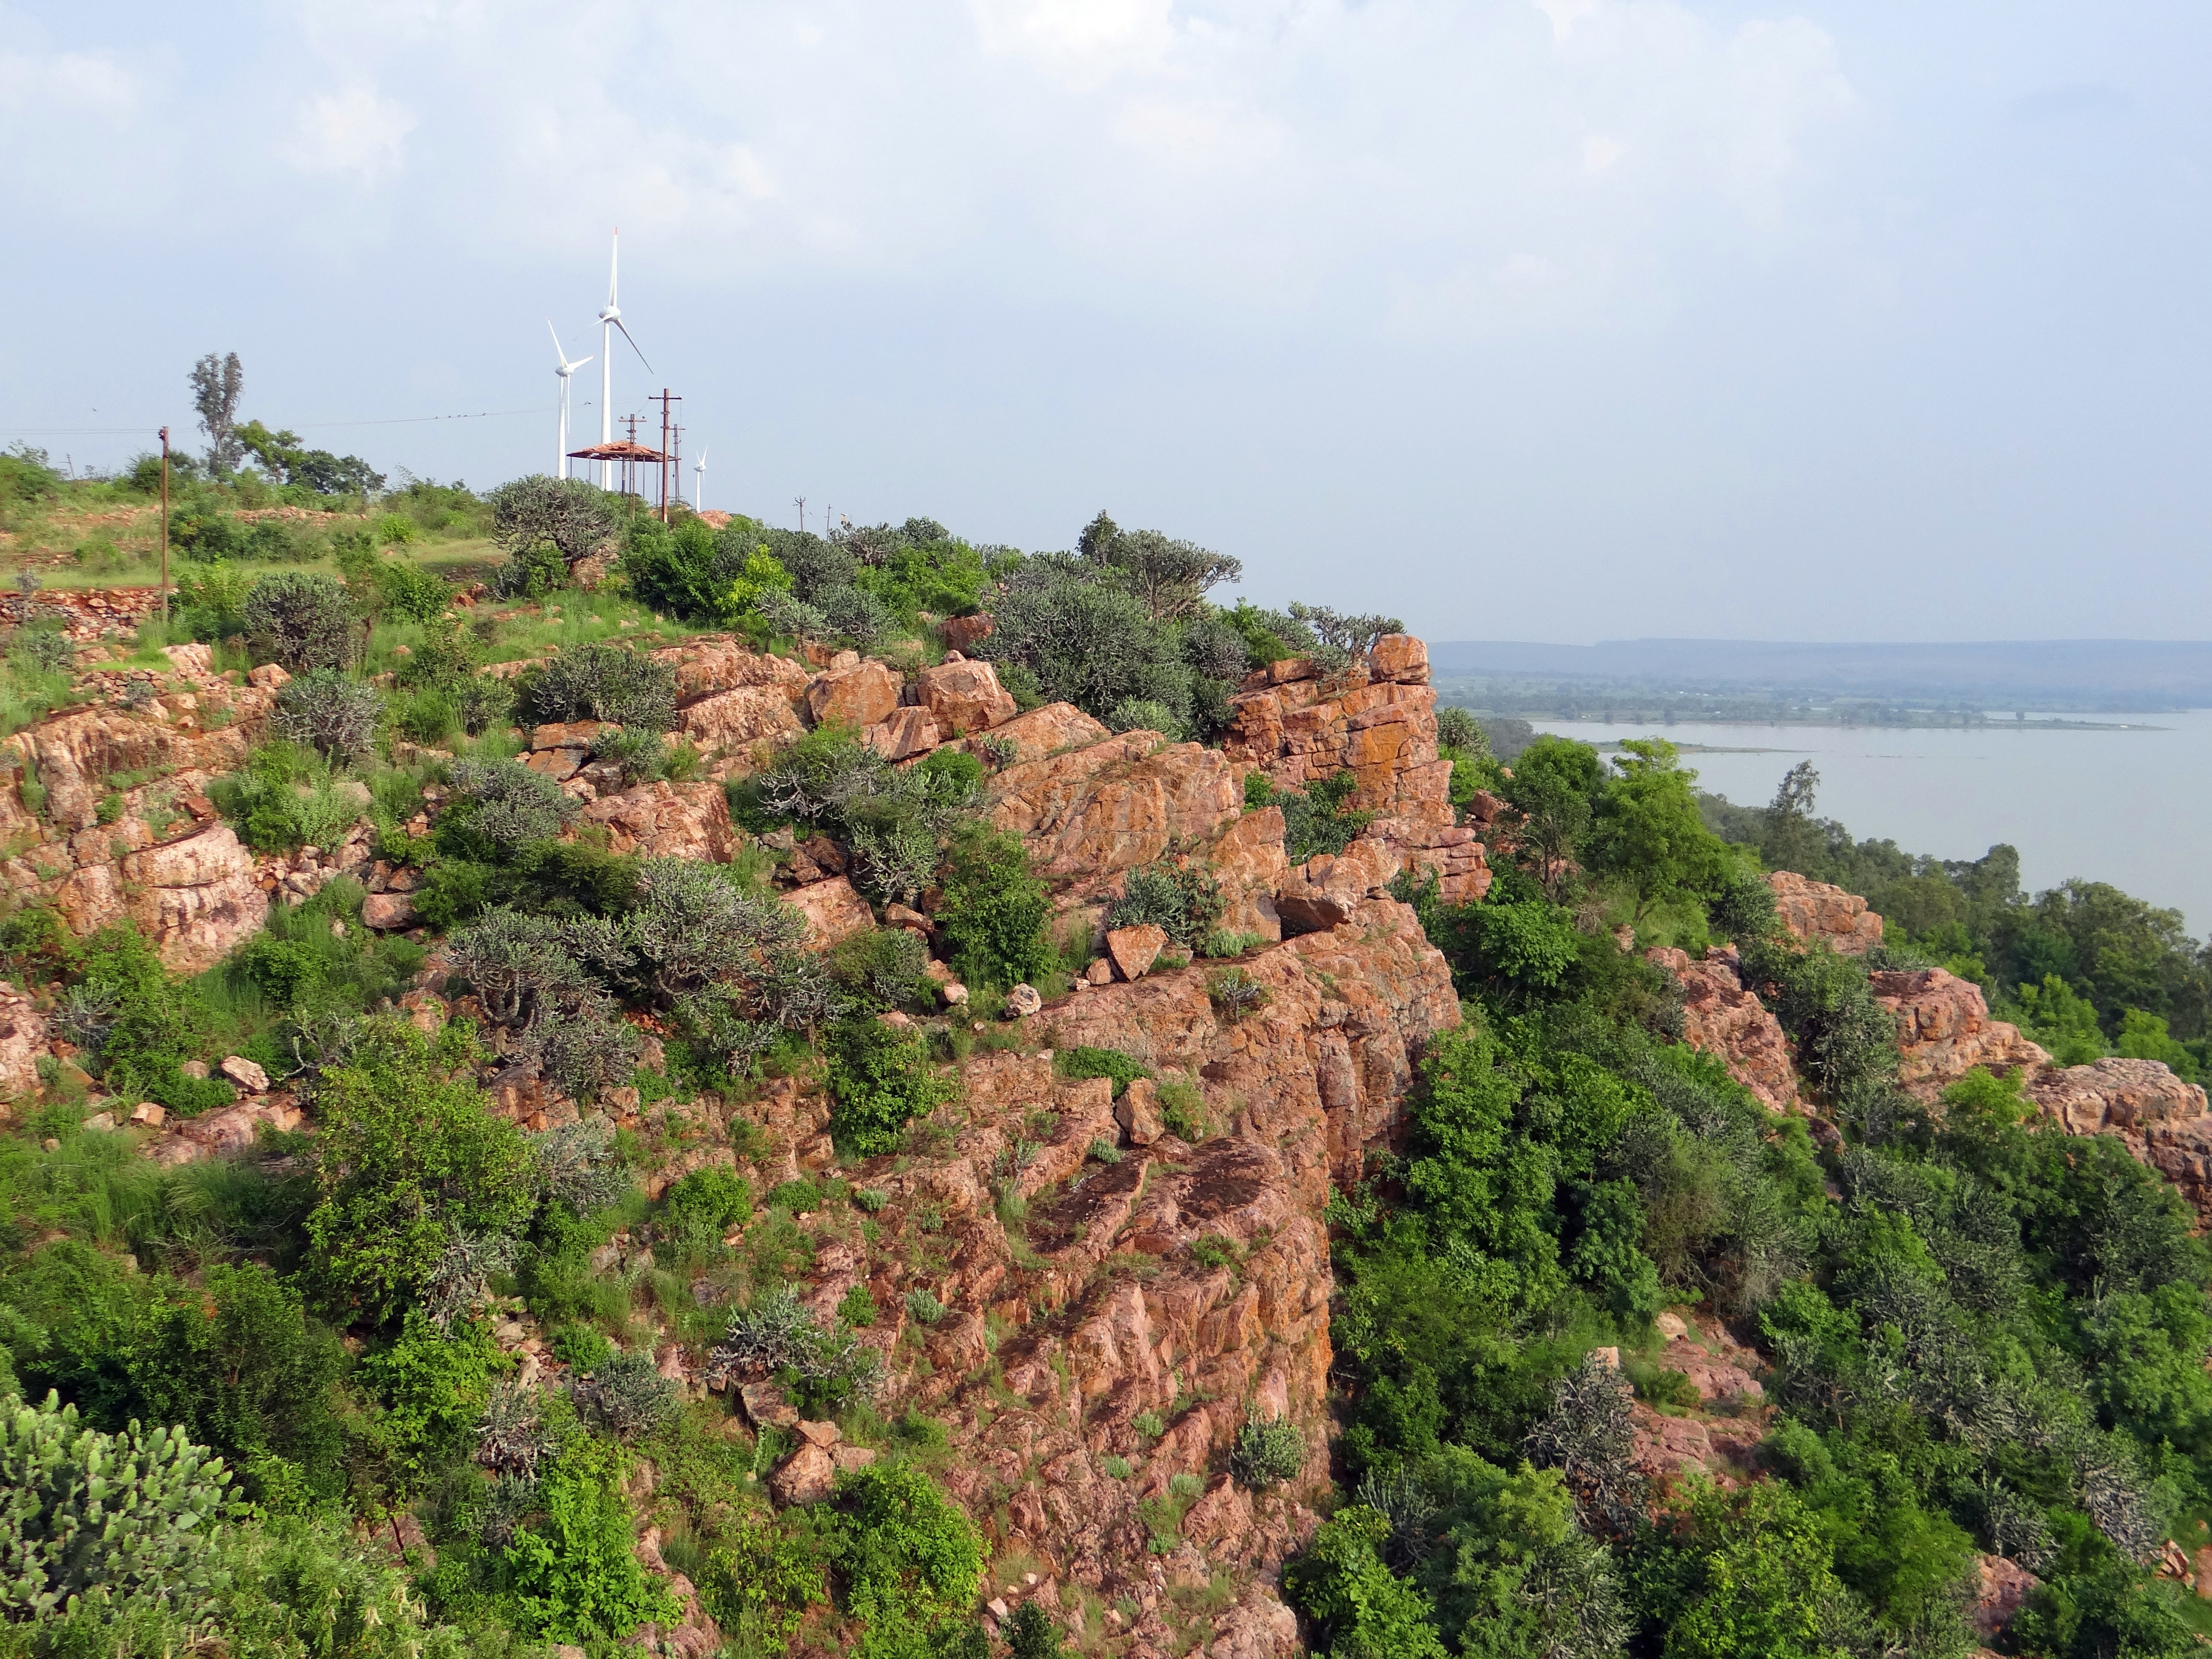
sea, coast, tree, rock, mountain, hill, lake, village, cliff, jungle, terrain, india, habitat, ecosystem, cape, karnataka, backwaters, malaprabha dam, renuka sagar